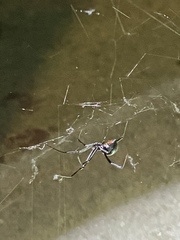
Species: Lactrodectus_hesperus